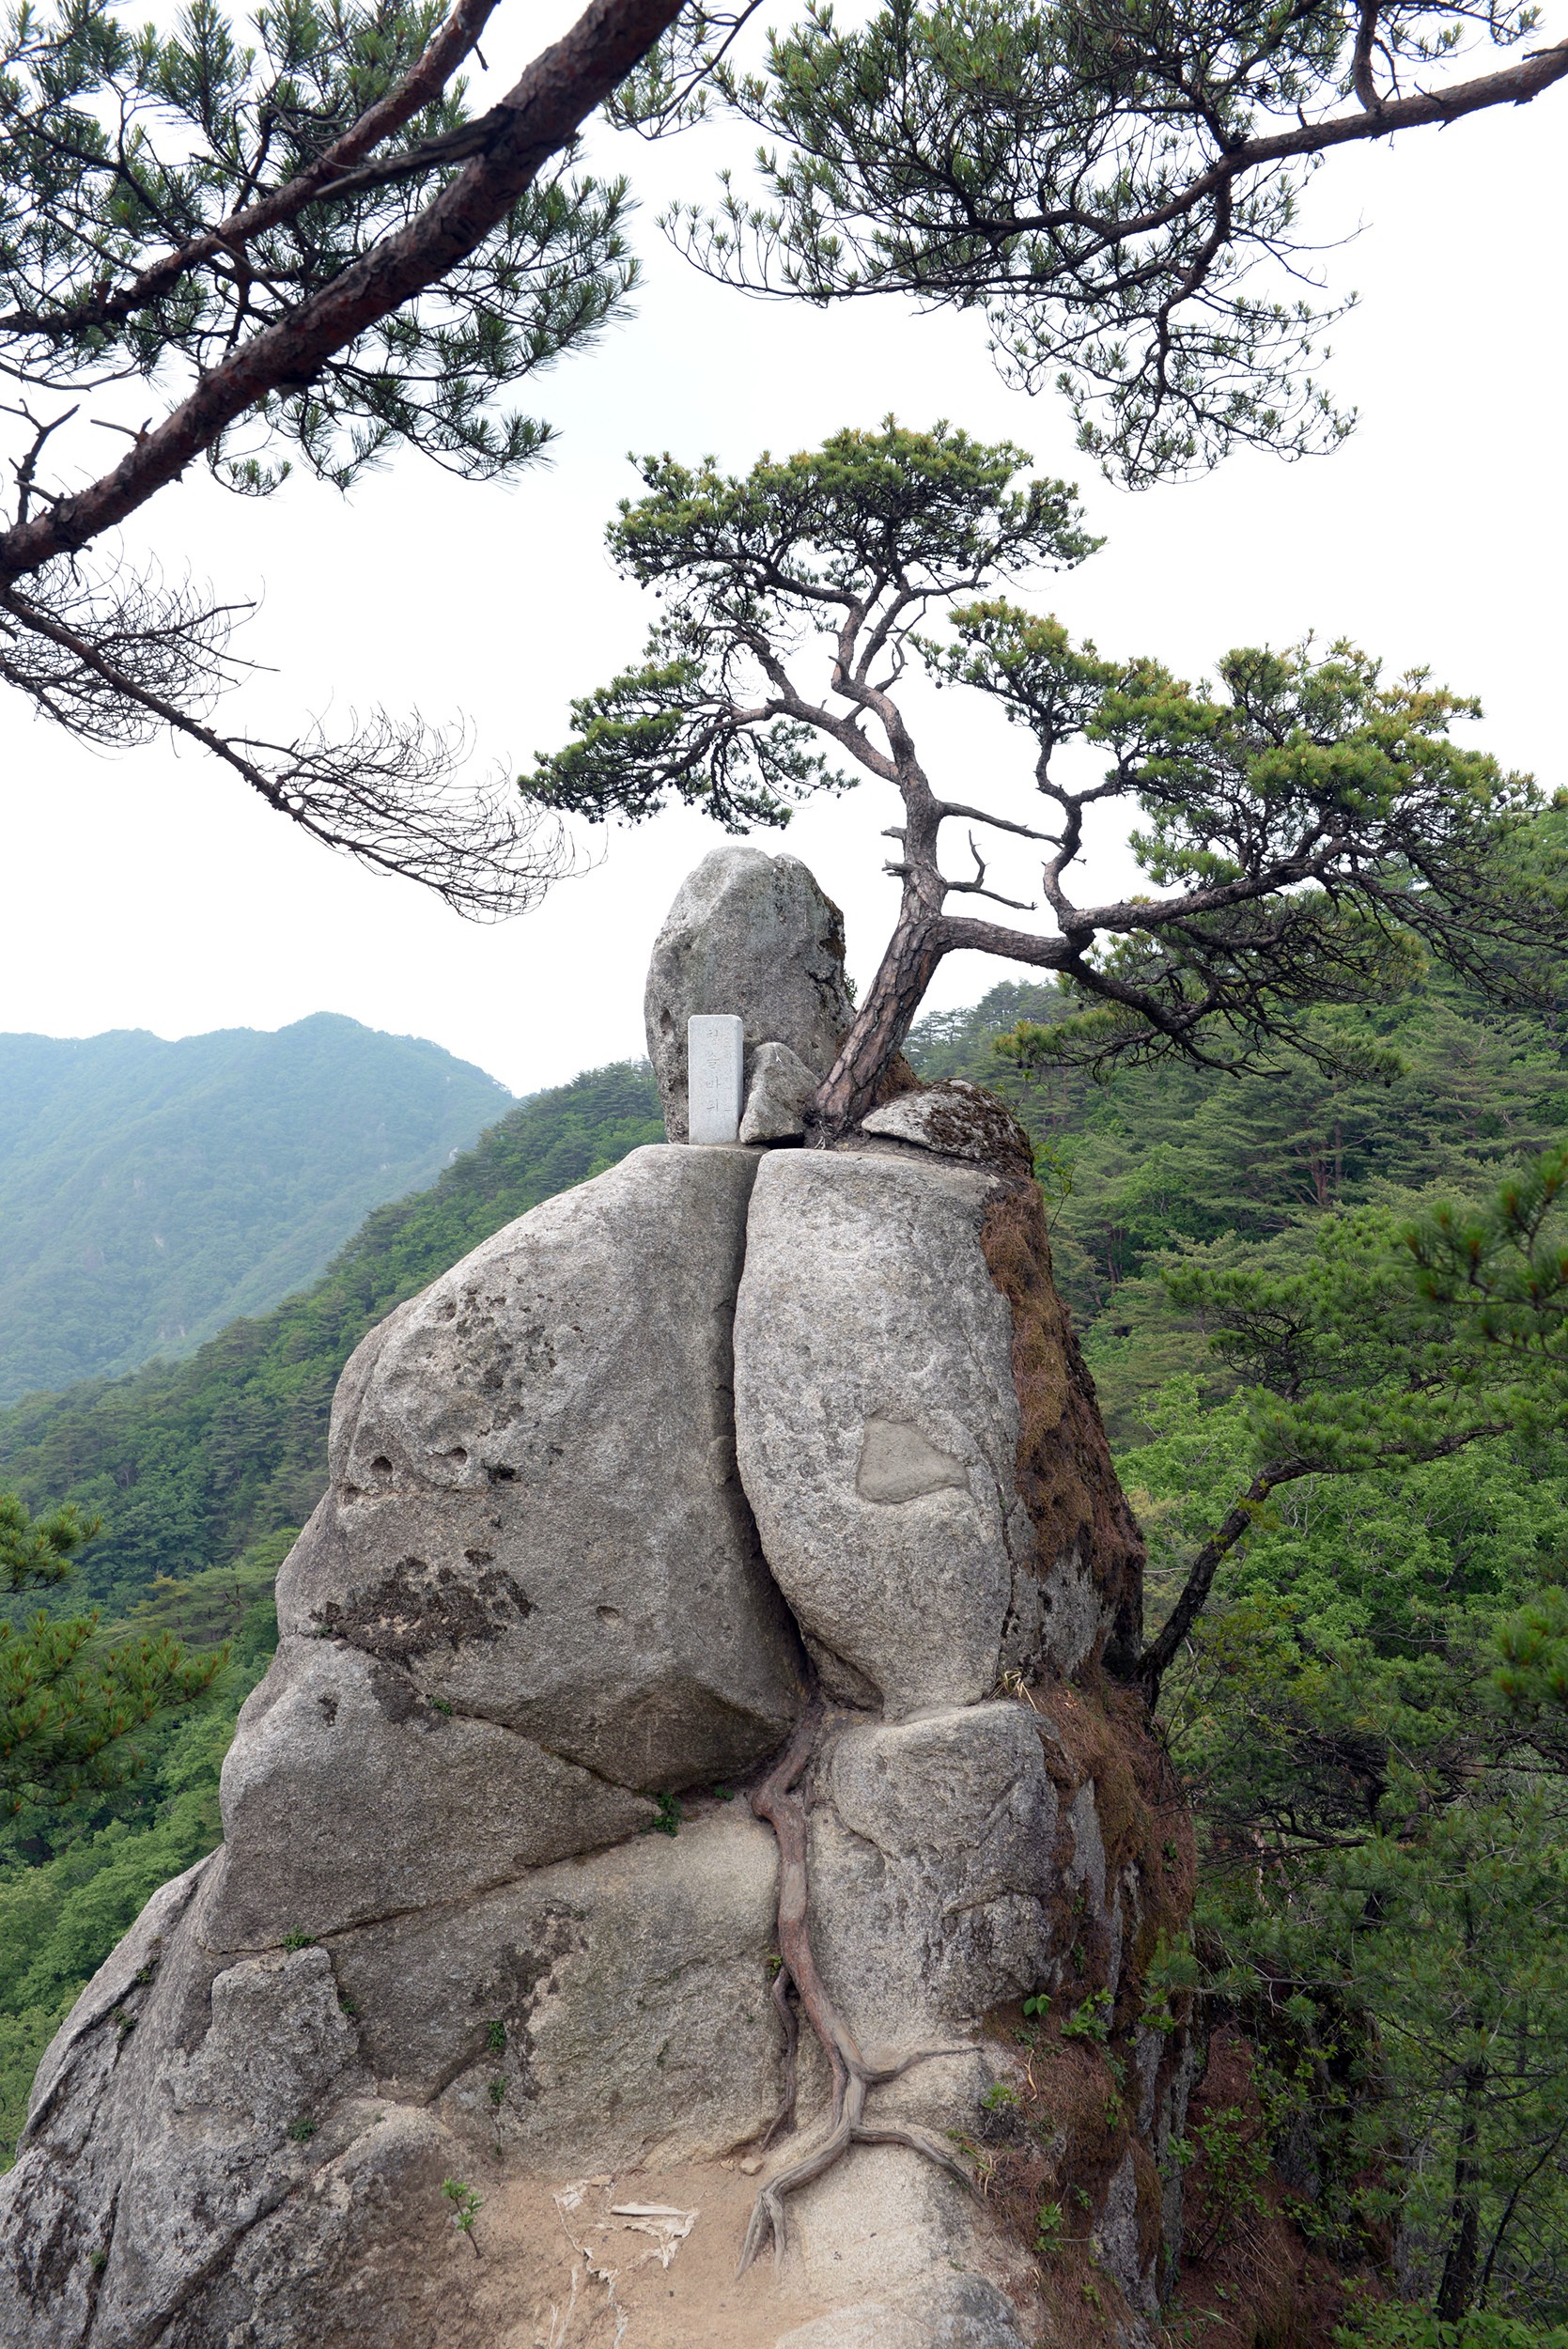
tree, rock, plant, valley, stone, root, woody plant, ohbongsan, the power of nature